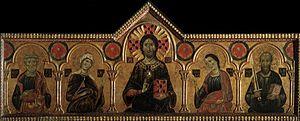
Meliore di Jacopo, ou simplement Meliore, est un peintre italien de l'école florentine de la pré-Renaissance du XIIIᵉ siècle.